Chicopee Valley Aqueduct

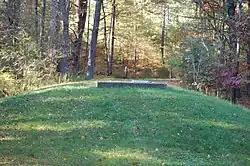
Chicopee Valley Aqueduct access shaft

The Chicopee Valley Aqueduct carries water from the Quabbin Reservoir in the U.S. state of Massachusetts to the Chicopee city line. It delivers Quabbin water to Wilbraham, South Hadley fire district #1, and Chicopee. It is part of the Chicopee River Watershed.